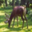
Label: deer